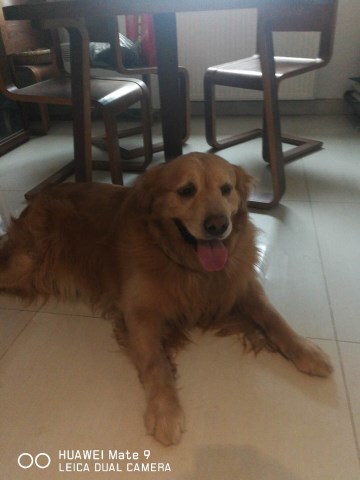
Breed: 5355-n000126-golden_retriever